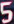
Number: 5